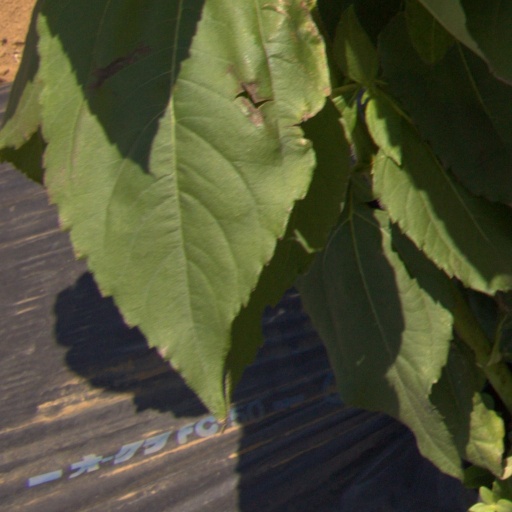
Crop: Jerusalem artichoke